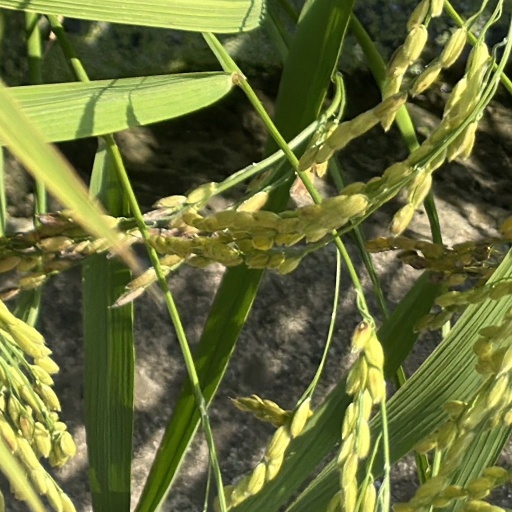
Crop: rice